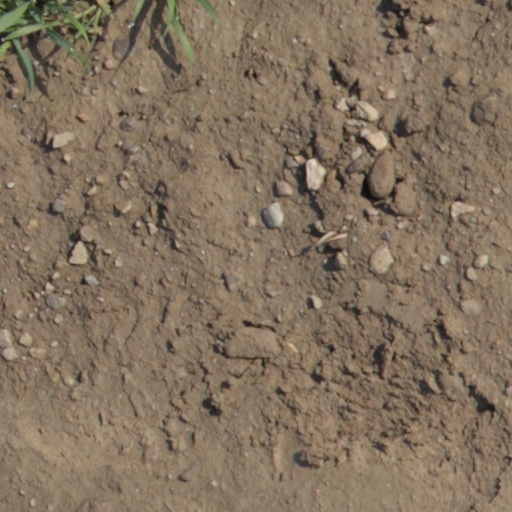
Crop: wheat